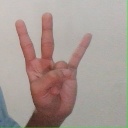
अक्षर: क्ष